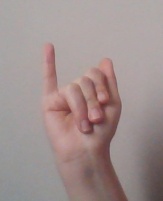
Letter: meem